Herbert Kitchener, 1st Earl Kitchener

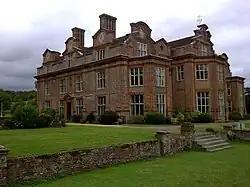
Broome Park, Kitchener's country house in Canterbury, Kent

In 1896, the British Prime Minister, Lord Salisbury, was concerned with keeping France out of the Horn of Africa. A French expedition under the command of Jean-Baptiste Marchand had left Dakar in March 1896 with the aim of conquering the Sudan, seizing control of the Nile as it flowed into Egypt, and forcing the British out of Egypt; thus restoring Egypt to the place within the French sphere of influence that it had had prior to 1882. Salisbury feared that if the British did not conquer the Sudan, the French would. He had supported Italy's ambitions to conquer Ethiopia in the hope that the Italians would keep the French out of Ethiopia. The Italian attempt to conquer Ethiopia, however, was going very badly by early 1896, and ended with the Italians being annihilated at the Battle of Adowa in March 1896. In March 1896, with the Italians visibly failing and the Mahdist State threatening to conquer Italian Eritrea, Salisbury ordered Kitchener to invade northern Sudan, ostensibly for the purpose of distracting the "Ansar" (whom the British called "Dervishes") from attacking the Italians.